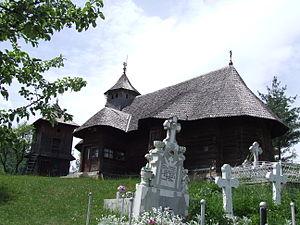
Bicazu Ardelean est une commune roumaine du județ de Neamț, dans la région historique de Moldavie et dans la région de développement du Nord-Est.